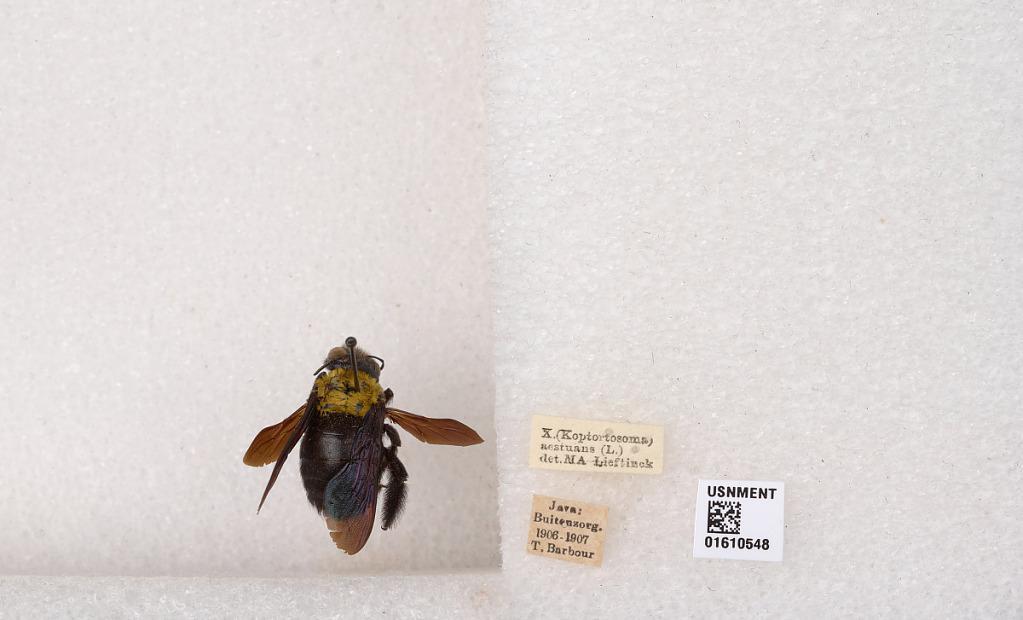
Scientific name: Xylocopa (Koptortosoma) aestuans (Linnaeus)
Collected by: T. Barbour
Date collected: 1906-1-1
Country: Indonesia
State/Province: West Java
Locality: Buitenzorg
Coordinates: -6.595, 106.792
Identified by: Lieftinck, M. A.